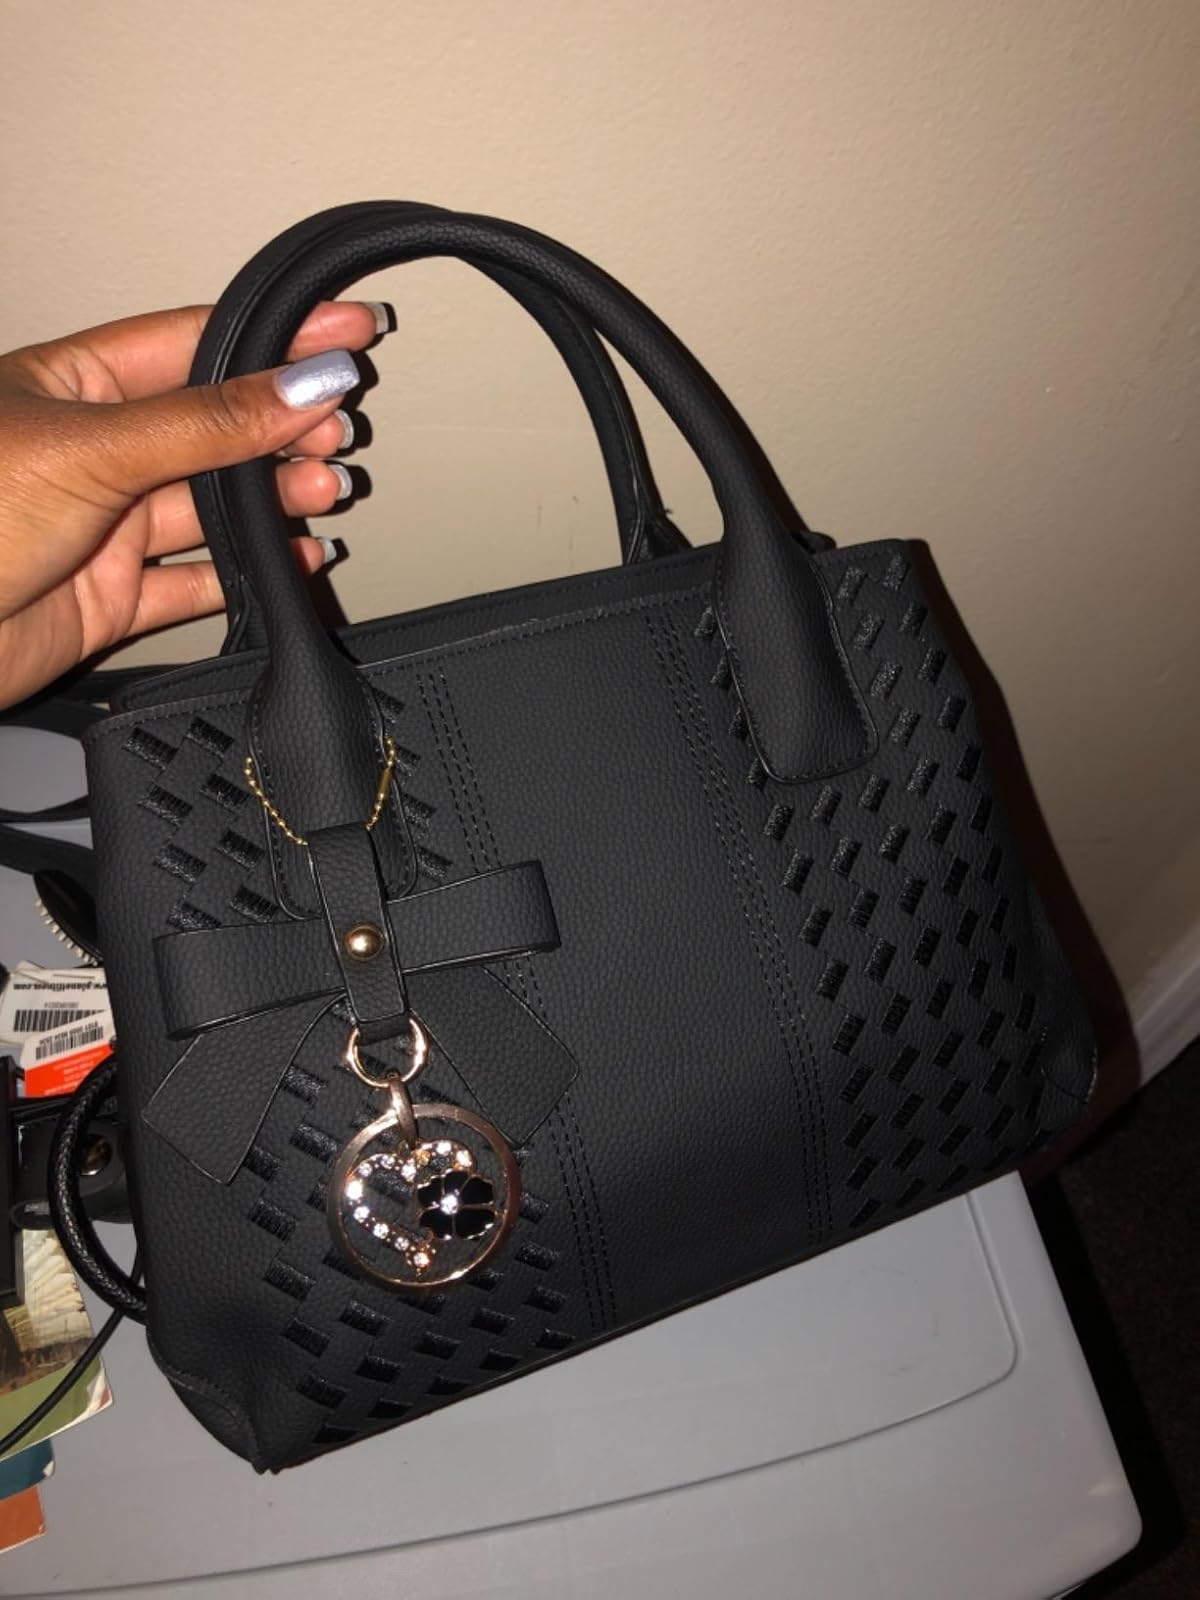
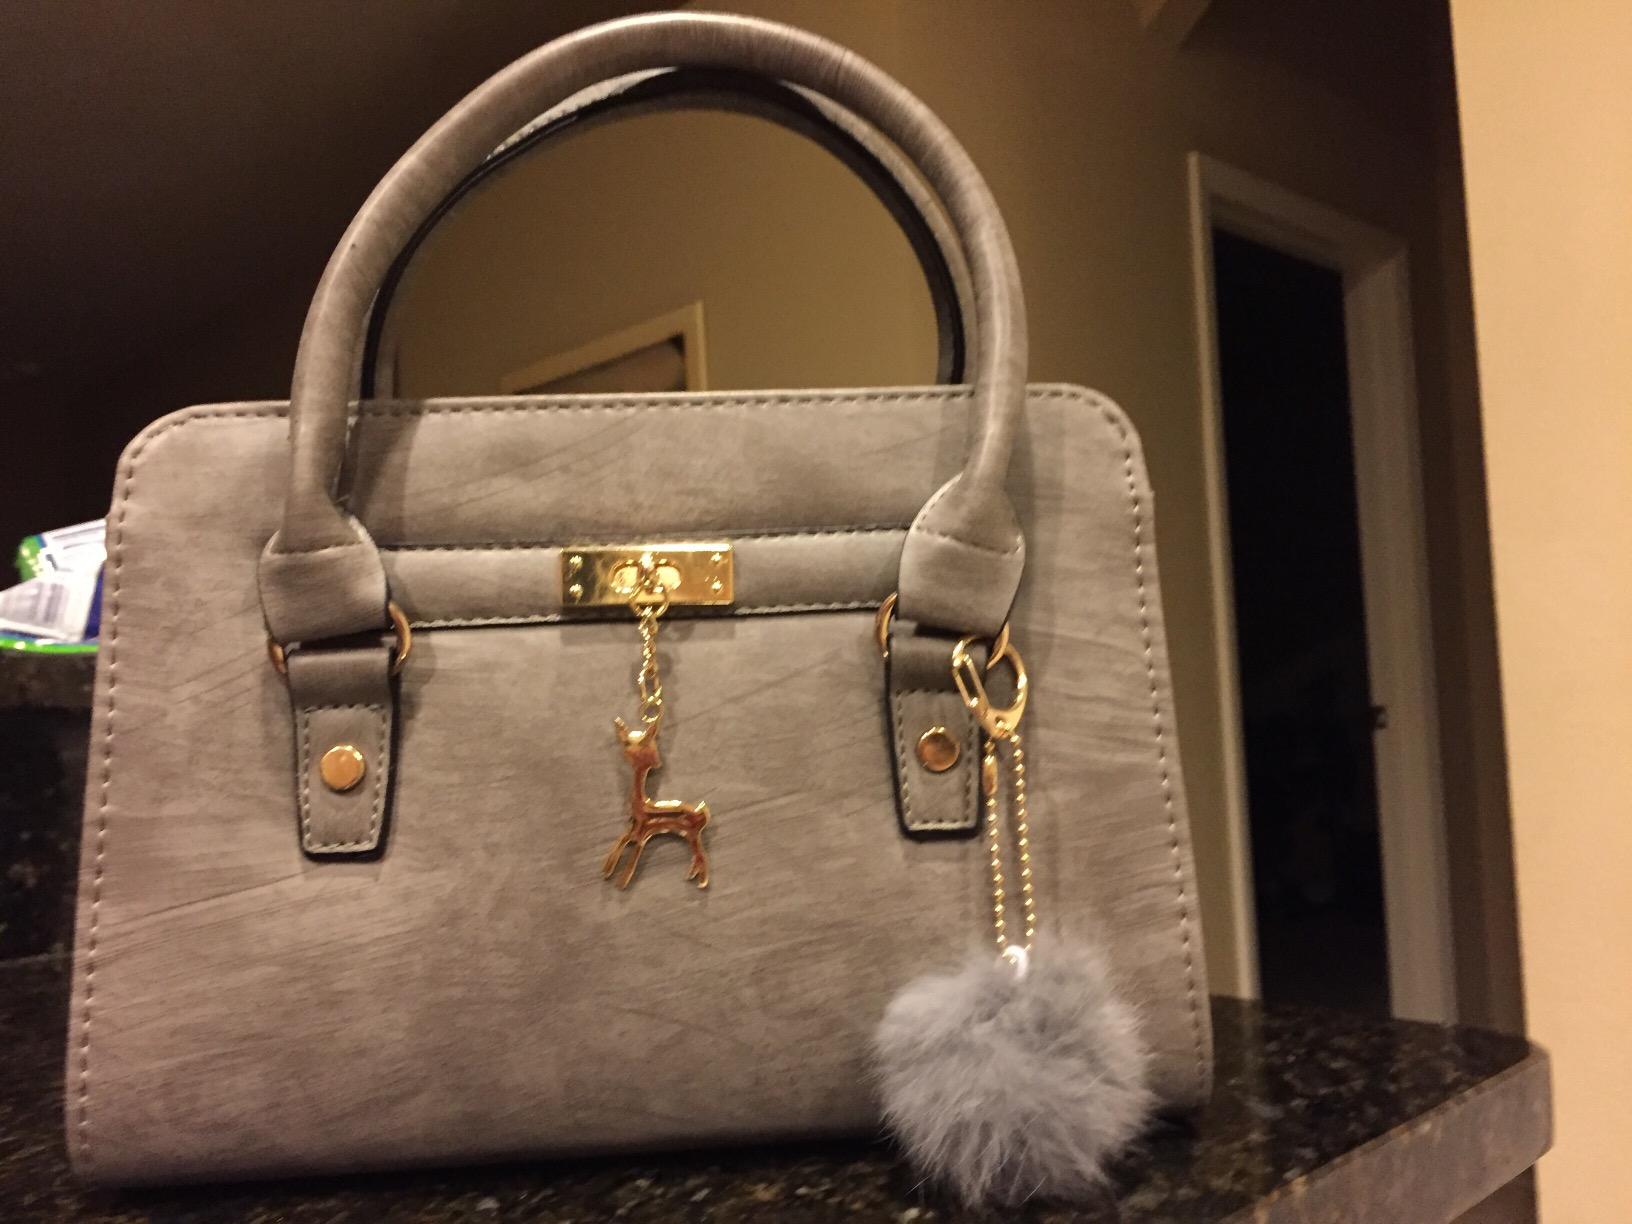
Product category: accessories_handbag
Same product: no